Heroes & Generals

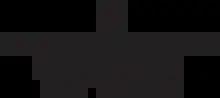

Heroes & Generals was a free-to-play first-person shooter and real-time strategy video game set in World War II developed and published by Reto-Moto, and TLM Games from February 3, 2022, following Reto-Moto's acquisition by TLM Partners. Reto-Moto was founded by some of the founders of IO Interactive and the "Hitman" series. The developers called it a "mass participation game" in contrast to a traditional massively multiplayer online game, where the actions in the FPS-part of the game reflect into the strategy-part. The player can use weapons from Germany, the United States, and the Soviet Union. Heroes & Generals was shut down on May 25, 2023 by TLM Games.